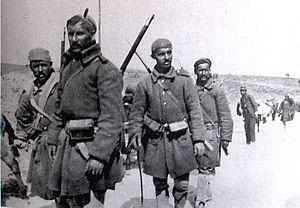
Les evzones a été le nom de plusieurs régiments et bataillons d'élite d'infanterie légère de l’armée grecque.
La première guerre balkanique qui dura d'octobre 1912 à mai 1913 opposa la Ligue balkanique à l'Empire ottoman. Les armées des États des Balkans en supériorité numérique furent rapidement victorieuses. À la fin de cette guerre, les membres de la Ligue balkanique se partagèrent la quasi-totalité des anciens territoires européens de l'Empire ottoman, mais en Macédoine, la Bulgarie s'estima lésée par ce partage, ce qui provoqua la deuxième guerre balkanique opposant les Bulgares à leurs anciens alliés serbes et grecs.